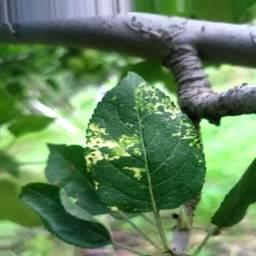
Label: Apple_Mosaic